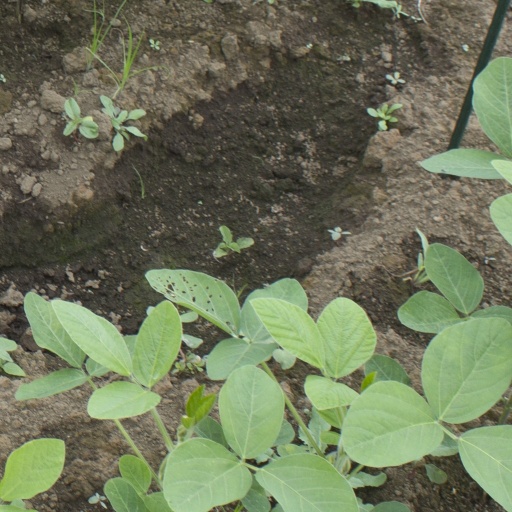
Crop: soybean